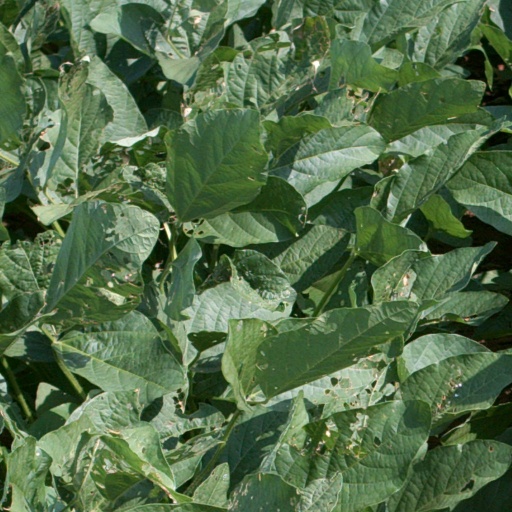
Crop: soybean